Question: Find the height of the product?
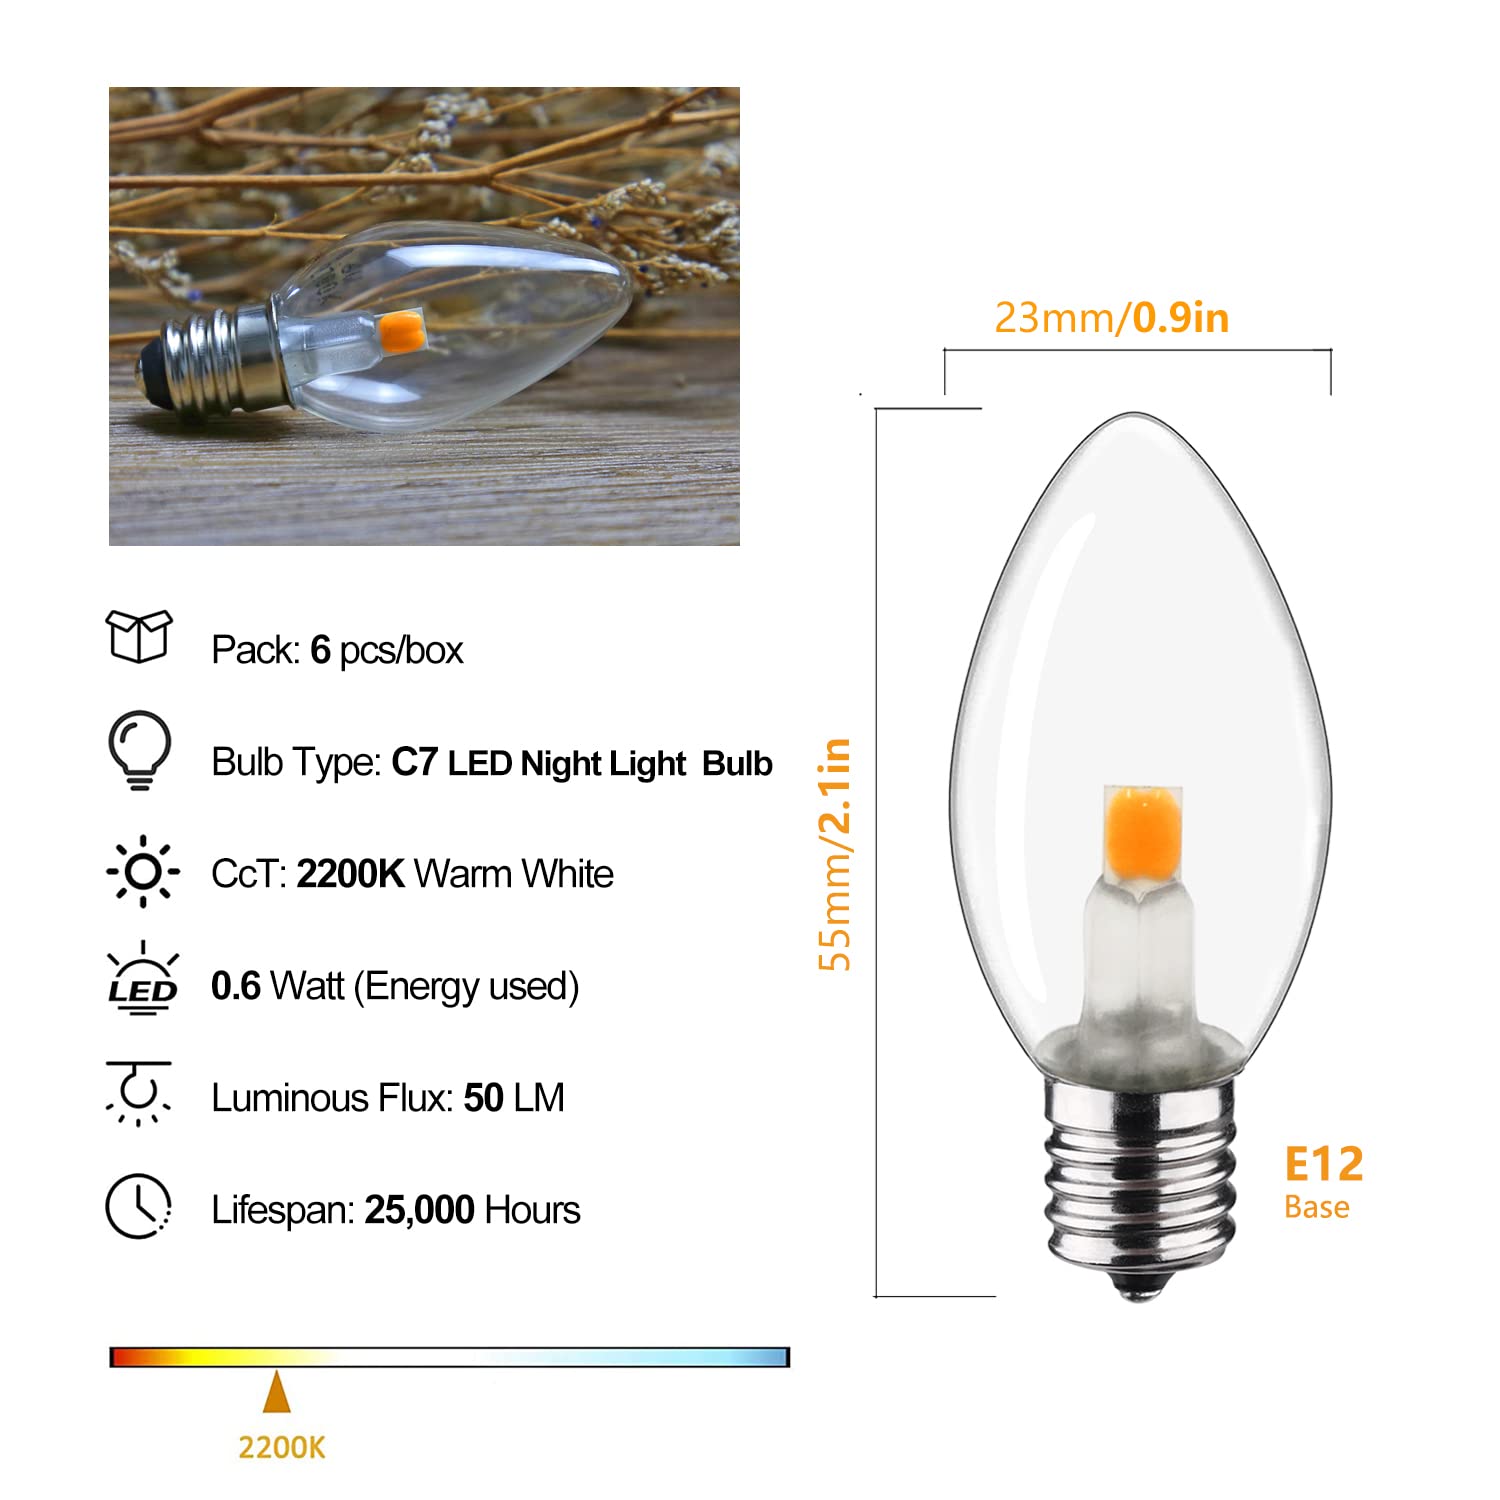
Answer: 55.0 millimetre